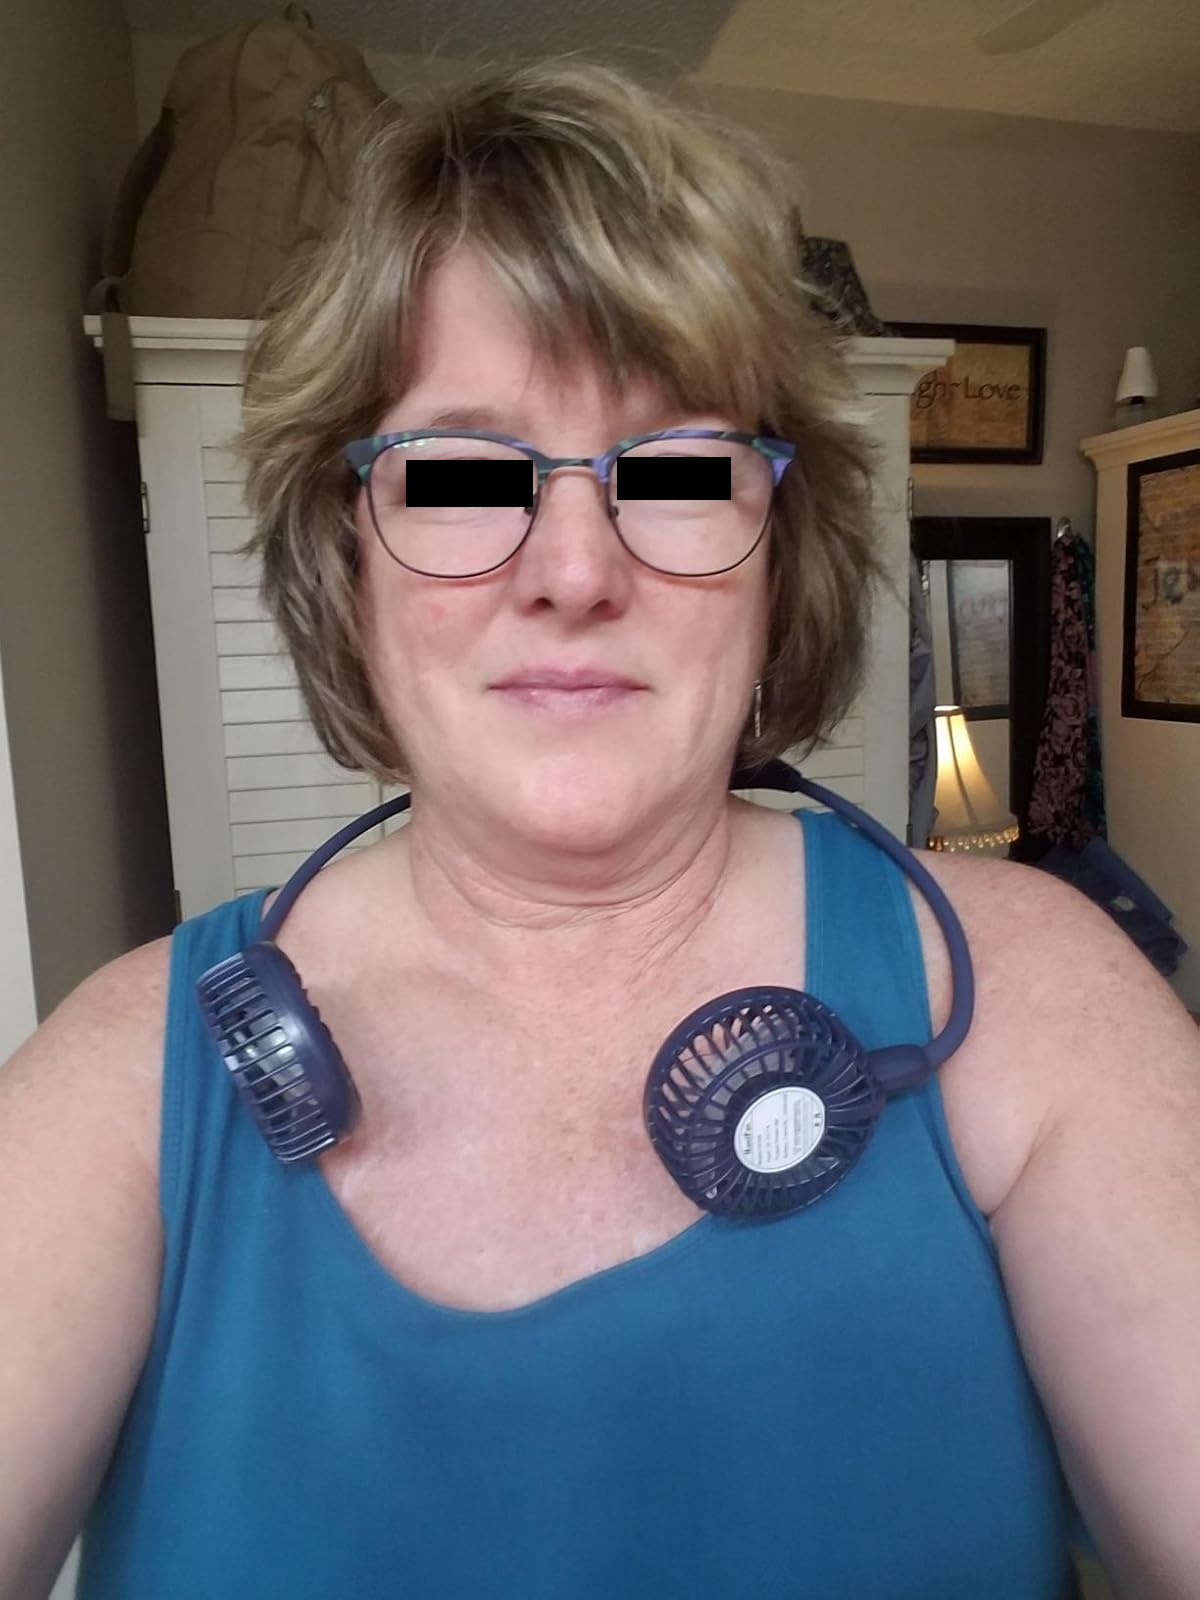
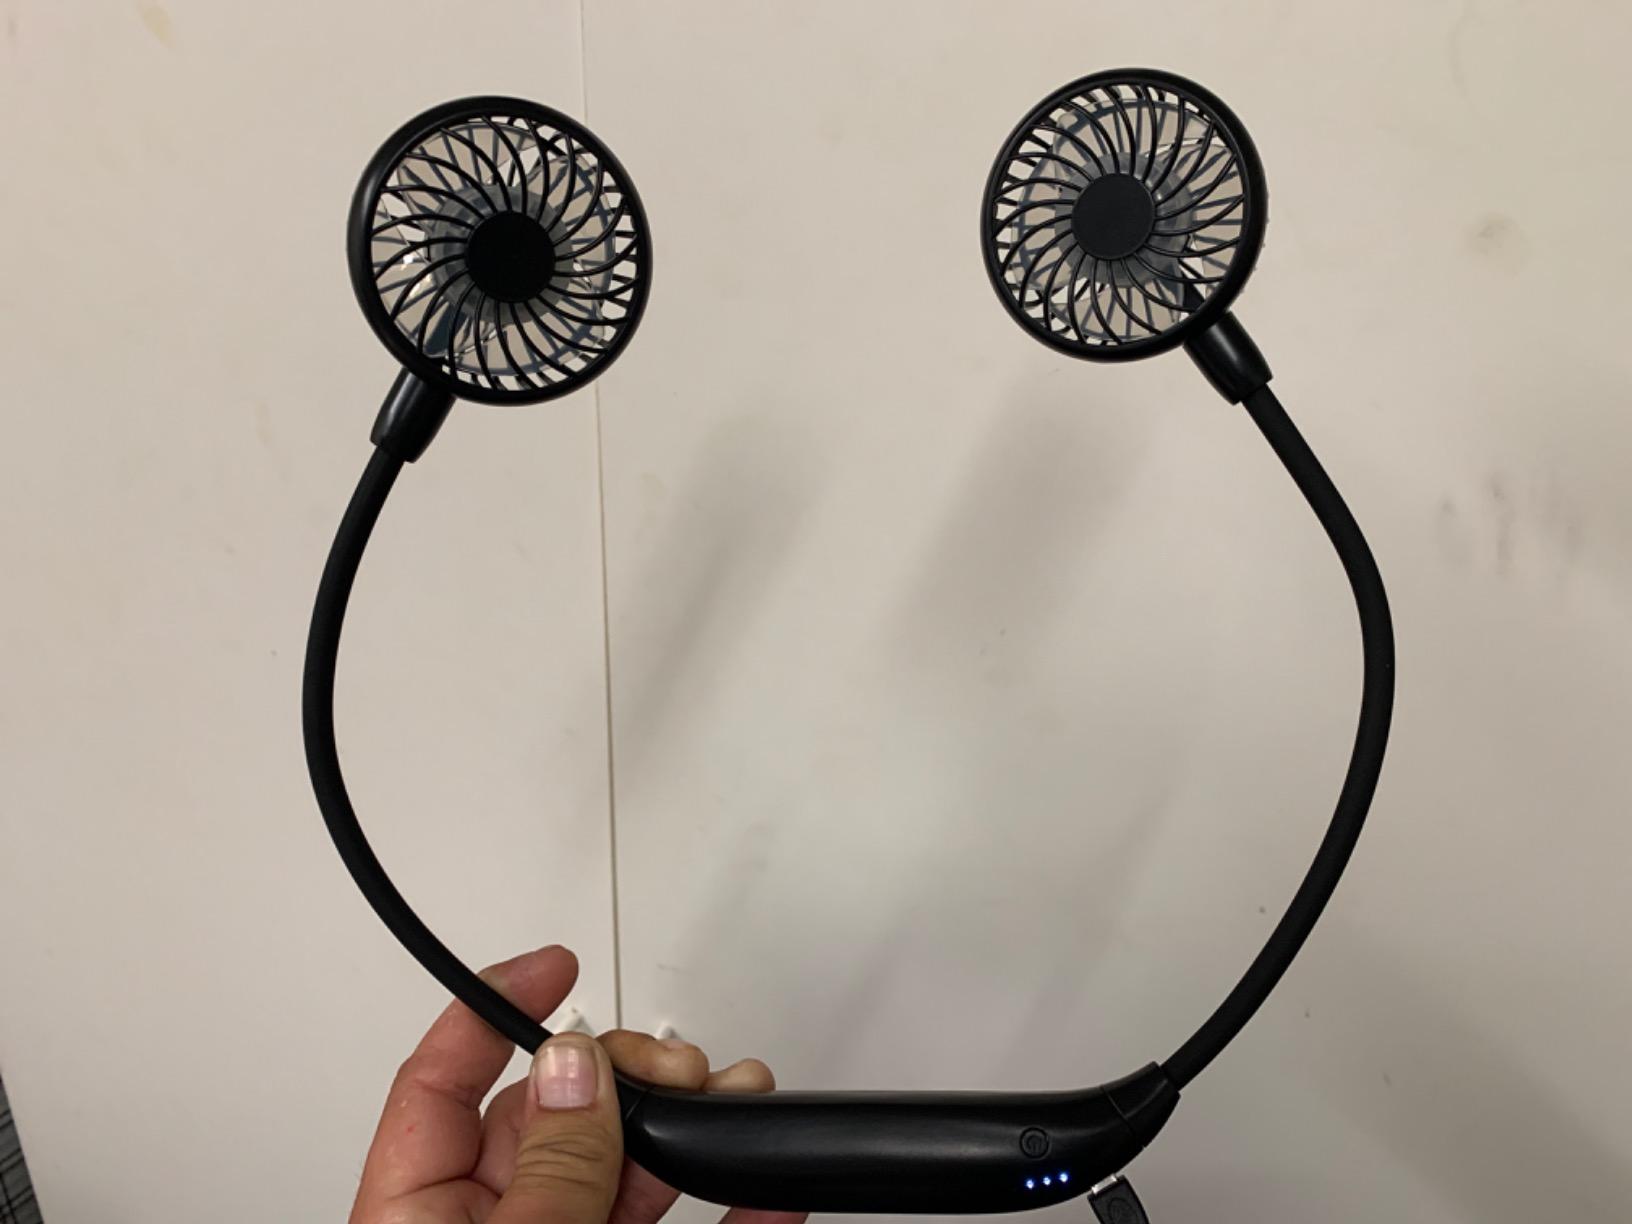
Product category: fan
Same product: no